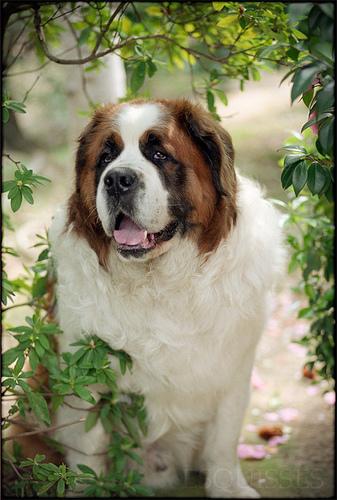
Breed: saint bernard